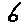
Label: 6